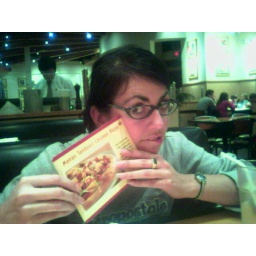
Cait is intimidated by the awesomeness of tandoori chicken pizza in California